Sochi

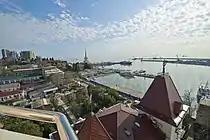
Port of Sochi

Public transport is represented mainly by bus and taxi. Sochi is served by the Adler-Sochi International Airport. Types of non-mass public transport include two funiculars (at the Central military sanatorium and Ordzhonikidze resort) and three cable cars (at arboretum sanatorium "Dawn" and pension "Neva") also has several cableways in Krasnaya Polyana.